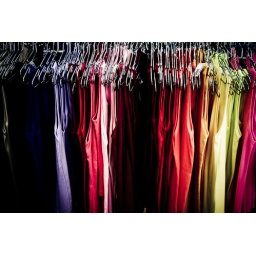
walking into American Apparel is like getting hit in the face with a big bag of starburst.